Marta Shpak

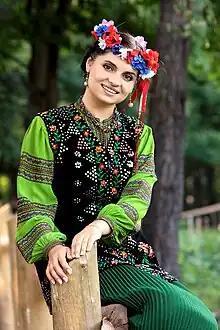
Marta Shpak in ancient costume of Boykivshchyna Ukraine

Marta Shpak was born in Perehinske (Ivano-Frankivsk region), Ukraine. Music was her main interest and hobby during her childhood. She attended the children's school of arts, tours with the folk ensemble "Malenki Boiky" (Маленькі бойки). Her mother Nataliya Shpak, played an important part in giving her music lessons and provided inspiration. At the age of 5, Marta and her sister Ann, first started performing and winning competitions at All-Ukrainian and International folk festivals.